Captaincies of the Kingdom of Hungary

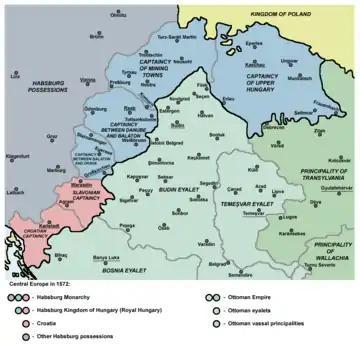
Captaincies of Kingdom of Hungary around 1572.

The Captaincies of the Kingdom of Hungary were administrative divisions, military districts in the 16th and 17th centuries. The Ottoman Empire meant a constant threat to the kingdom, therefore the Habsburg Hungarian kings needed to establish a well-working military administration. The captaincy ("főkapitányság") was administered by the Royal Captain-general of the Captaincy.